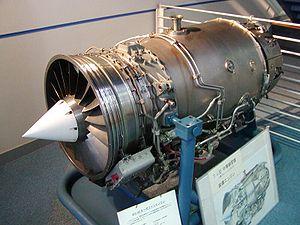
L’IHI Corporation F3 est un turbofan à faible taux de dilution, développé au Japon par IHI Corporation pour l'avion d'entraînement Kawasaki T-4.